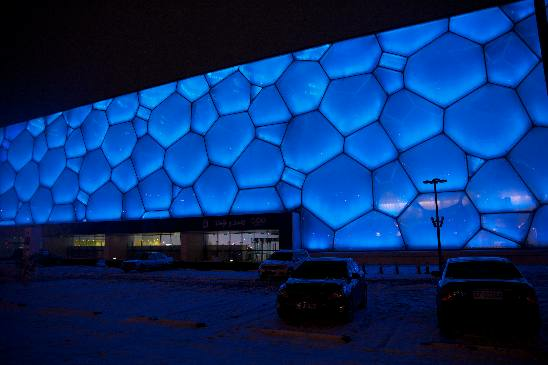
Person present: No